Joseph in Islam

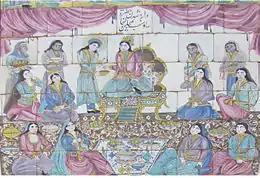
Joseph at Zuleikha's party. Decorated tiles in the Takyeh Moaven-ol-Molk in Kermanshah, Iran

The story of Joseph in the Qurʾān is a continuous narrative in its twelfth chapter, named "Surah Yusuf". There are over one hundred verses in this chapter, encompassing many years; they "present an amazing variety of sciences and characters in a tightly-knit plot, and offer a dramatic illustration of some of the fundamental themes of the Qurʾān." The Qur'an notes the story's importance in the third verse: "and We narrate unto you" (Qur'an, 12:3). Most scholars believe that this refers to Joseph's story; others, including al-Tabari, believe that it refers to the Qur'an as a whole. It documents the execution of God's rulings despite the challenge of human intervention ("And God hath full power and control over His affairs; but most among mankind know it not").